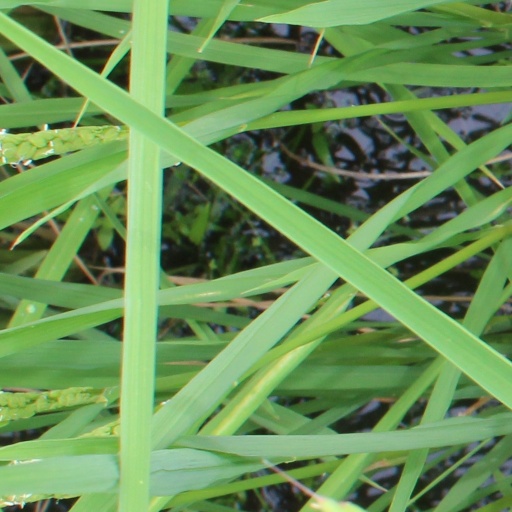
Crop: rice